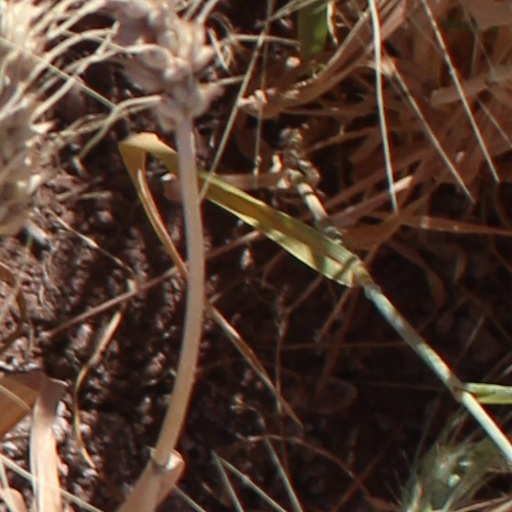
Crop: wheat